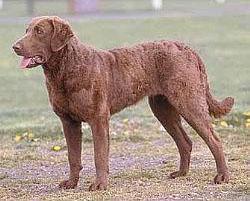
Chesapeake_Bay_retriever